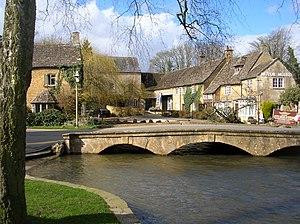
Cette liste des musées du Gloucestershire, Angleterre contient des musées qui sont définis dans ce contexte comme des institutions qui recueillent et soignent des objets d'intérêt culturel, artistique, scientifique ou historique. leurs collections ou expositions connexes disponibles pour la consultation publique. Sont également inclus les galeries d'art à but non lucratif et les galeries d'art universitaires. Les musées virtuels ne sont pas inclus.